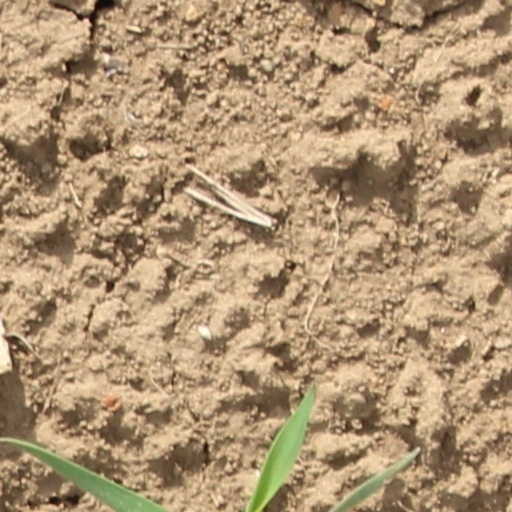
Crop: wheat